Sabah Al-Ahmad Al-Jaber Al-Sabah

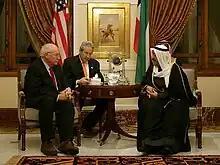
U.S. Vice President Dick Cheney meets with Prime Minister Sabah to deliver condolences on the death of the Emir in 2006

On 15 January 2006, Emir Jaber died, making Sheikh Saad, his Crown Prince and a member of the Salim branch of the ruling family, the new Emir. With Saad's accession, Sabah was likely to become the new Crown Prince, retaining his function of Prime Minister. Saad was ill with a form of dementia, some reports suggested that he suffered from Alzheimer's disease or some other debilitating disease; it was generally agreed that he was unable to speak at any length. As there was concern Saad would not be able to take the constitutionally required oath of office, the Speaker of the National Assembly Jassem Al-Kharafi coordinated with members of the National Assembly on a transfer of power to the Prime Minister, Sheikh Sabah Al-Ahmad.